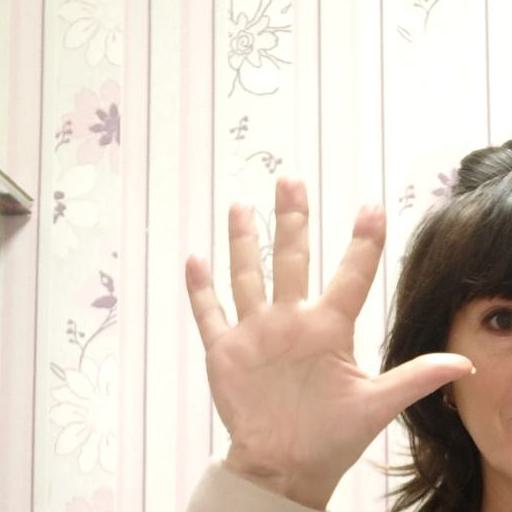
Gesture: palm